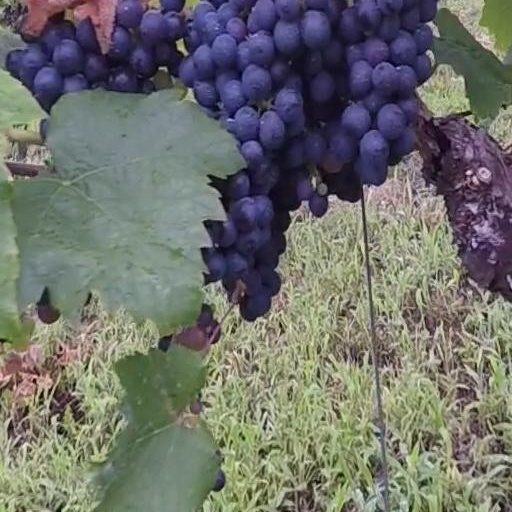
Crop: grape